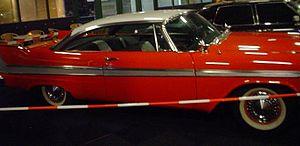
Le film d'horreur, ou film d'épouvante, est un genre cinématographique dont l'objectif est de créer un sentiment de peur, de répulsion ou d'angoisse chez le spectateur. Il est à dissocier du thriller et surtout du film fantastique, qui apporte une notion de surnaturel sans pour autant avoir pour but de provoquer la peur. Parmi les sous-genres, le slasher est l'un des plus reconnus avec des personnages de référence comme Freddy Krueger, Michael Myers ou encore Jason Voorhees. Ces films où l'histoire des personnages principaux importe peu sont construits autour d'un scénario uniquement destiné à expliciter la manière dont le boogeyman s'applique à tuer ses victimes. Les films impliquant des zombies, des vampires, des fantômes, des forces démoniaques ou encore des loups-garous comptent également parmi les classiques du genre.